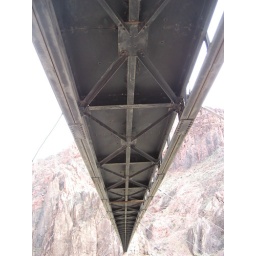
under the black bridge